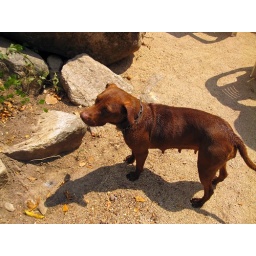
this dog lived at the jungle stop and would go swimming in the waterfall with its owners.